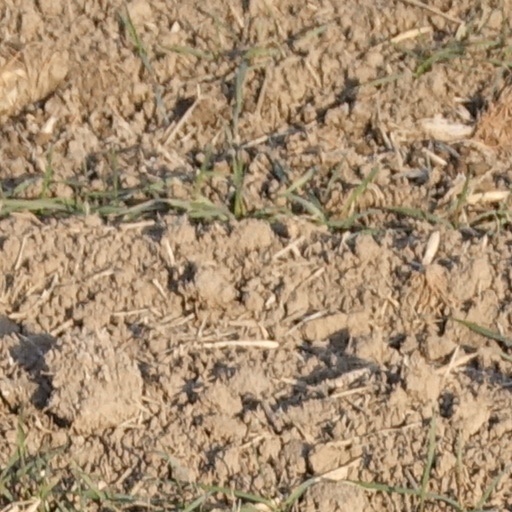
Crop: wheat